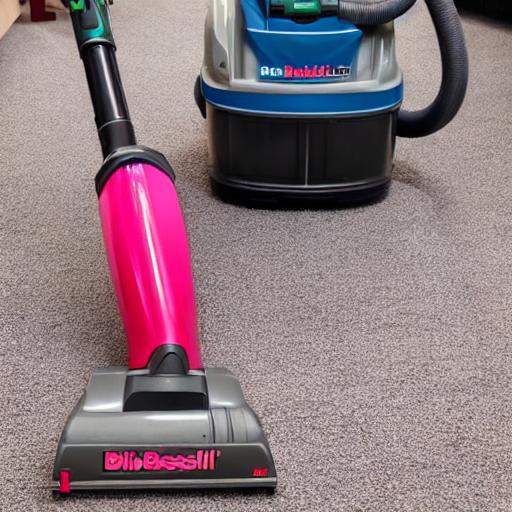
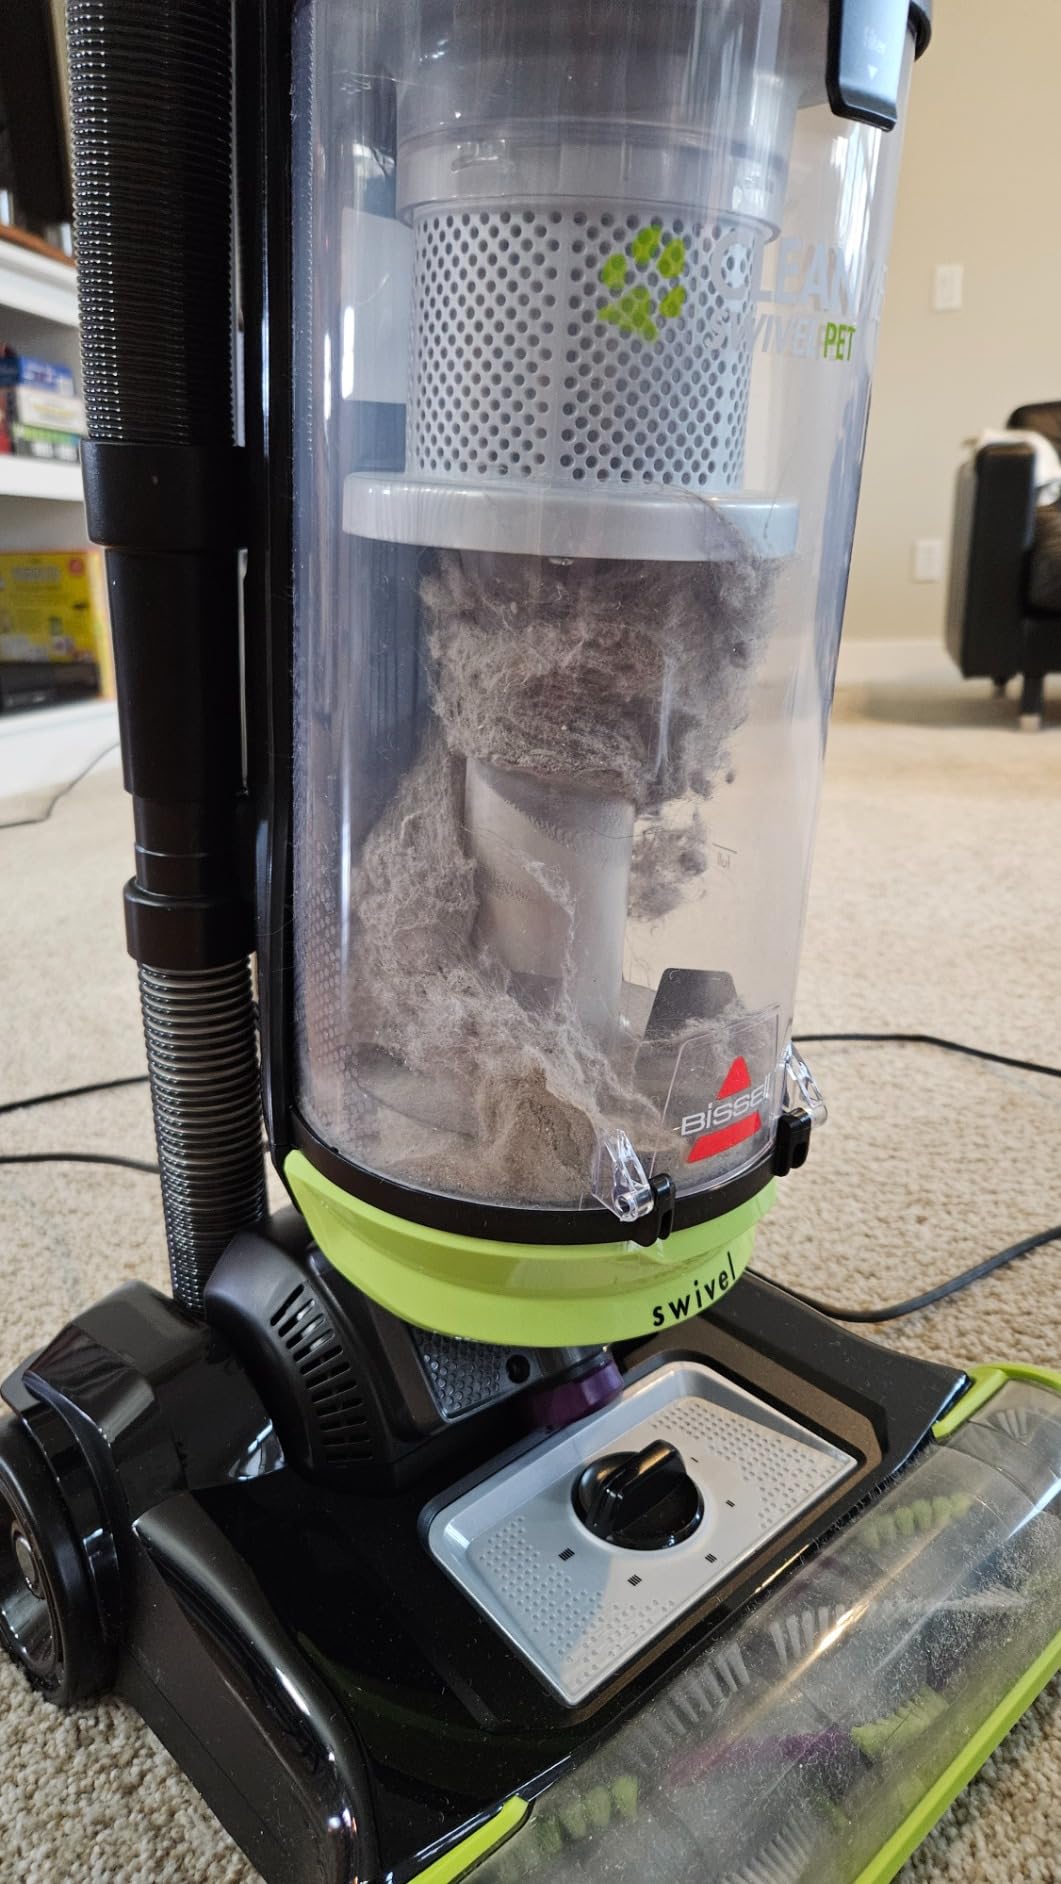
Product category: items_vacuum
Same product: no